James Howard Gore

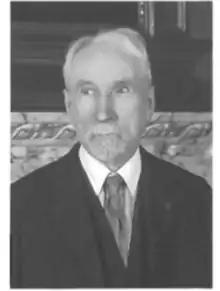
James Howard Gore

James Howard Gore (September 18, 1856 – June 10, 1939) was professor of mathematics at The Corcoran Scientific School (which became the George Washington University School of Engineering and Applied Science). In 1905, Gore was the head of the mathematics department and taught a majority of the undergraduate and graduate courses. He is the author of nearly 20 books covering topics including mathematics, geodesy, European politics, travel and art. Much of his writing was influenced by his time spent in Berlin, Leyden, and Brussels, where he completed his post-graduate studies. Gore was also a member of several European royal societies such as Commandeur of the Order of Leopold (Belgium), a member of the Order of the Crown (Belgium) and a member of the Order of Orange-Nassau. Each of these societies are related to the royal parties of Belgium and the Netherlands and are generally bestowed upon individuals who have demonstrated dedication and commitment towards these respective areas.